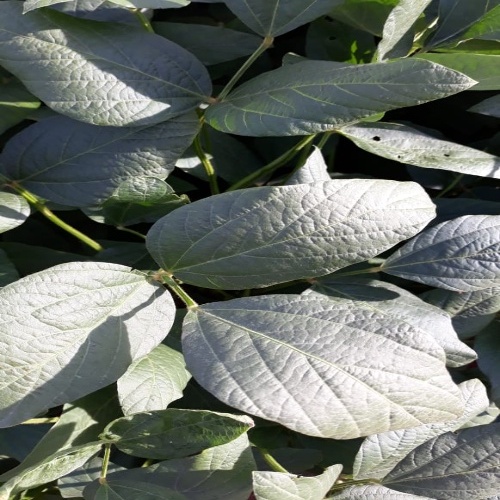
Label: Diabrotica_speciosa